Bridgewater State University

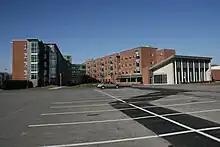
Crimson Hall

Normal schools, because they were state institutions, received no bequests from wealthy alumni. After the Civil War, in 1869, the first college dormitory was constructed, called Normal Hall. This was a coed dormitory that was split half and half. Boys on one side, girls on the other. Students would contribute a specific amount of money for food, and the principal would then purchase supplies at the nearest wholesale. Any surplus amount of money at the end of the year was split up between those who had paid. In the 1890s this procedure was discontinued and a set price for board was established.